History of public library advocacy

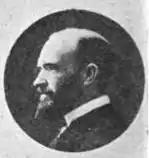
Melvil Dewey (December 10, 1851 – December 26, 1931), inventor of the Dewey Decimal System and editor of the Library Journal was an advocate for public libraries.

Boston Public Library, however, was not the first library supported by local taxes and available for all citizens. The first public library supported by taxes was the Peterborough Town Library in Peterborough, New Hampshire, which made books available to the public in 1833. New Hampshire was one of the first to use new state laws to its advantage, which entitled local government units to levy taxes. New Hampshire then founded the first completely tax-supported local public library in the United States under the model of "open to all and free of charge". This was the beginning of the modern library movement. Civic leaders identified taxes as an excellent primary means of support for libraries.